Liturgical lace

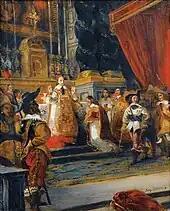
Cardinal Richelieu saying Mass in the Church of the Palais Royal is painted by Delacroix wearing a delicate liturgical lace.

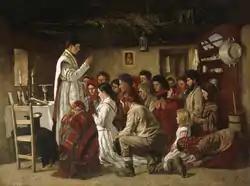
Lace alb worn by the priest during the Mass in a Connemara Cabin painted by Aloysius O'Kelly, in 1883.

Liturgical lace refers to the use of lace as a form of liturgical ornamentation at the crossroads of religious art and decorative arts.